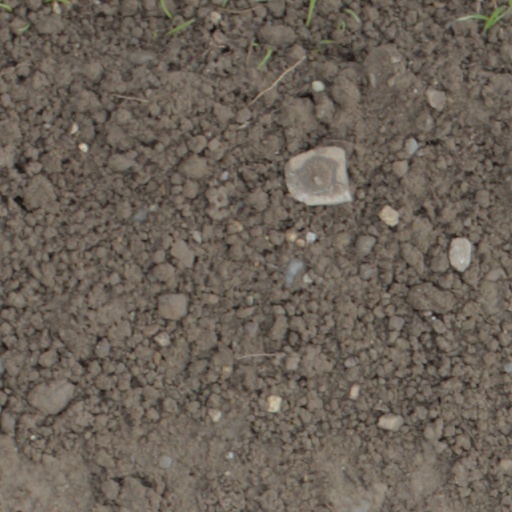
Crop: wheat